Kidnapping of Charley Ross

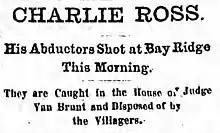
Headline in "The Brooklyn Daily Eagle" reporting the shooting at Judge Van Brunt's home

On the night of December 13, in Bay Ridge, Brooklyn, New York, the house belonging to Judge Charles Van Brunt was burgled. Holmes Van Brunt, Charles' brother who lived next door, gathered armed members of his household to stop the intruders in the act. Holmes's group entered Charles's house and brought down both burglars with a torrent of gunfire. The burglars, Bill Mosher and Joe Douglas, were career criminals who had recently been released from jail. Mosher was killed instantly from the gunfire. Douglas was mortally wounded, but managed to live approximately two more hours and was able to communicate with Holmes.